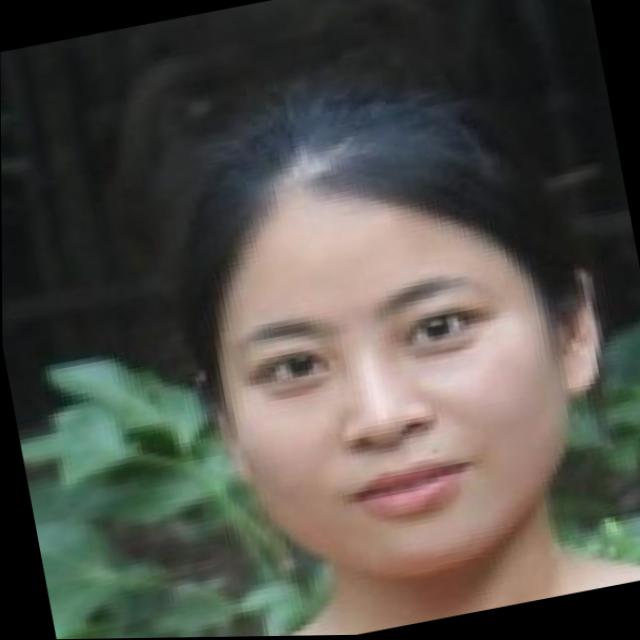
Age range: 21-44